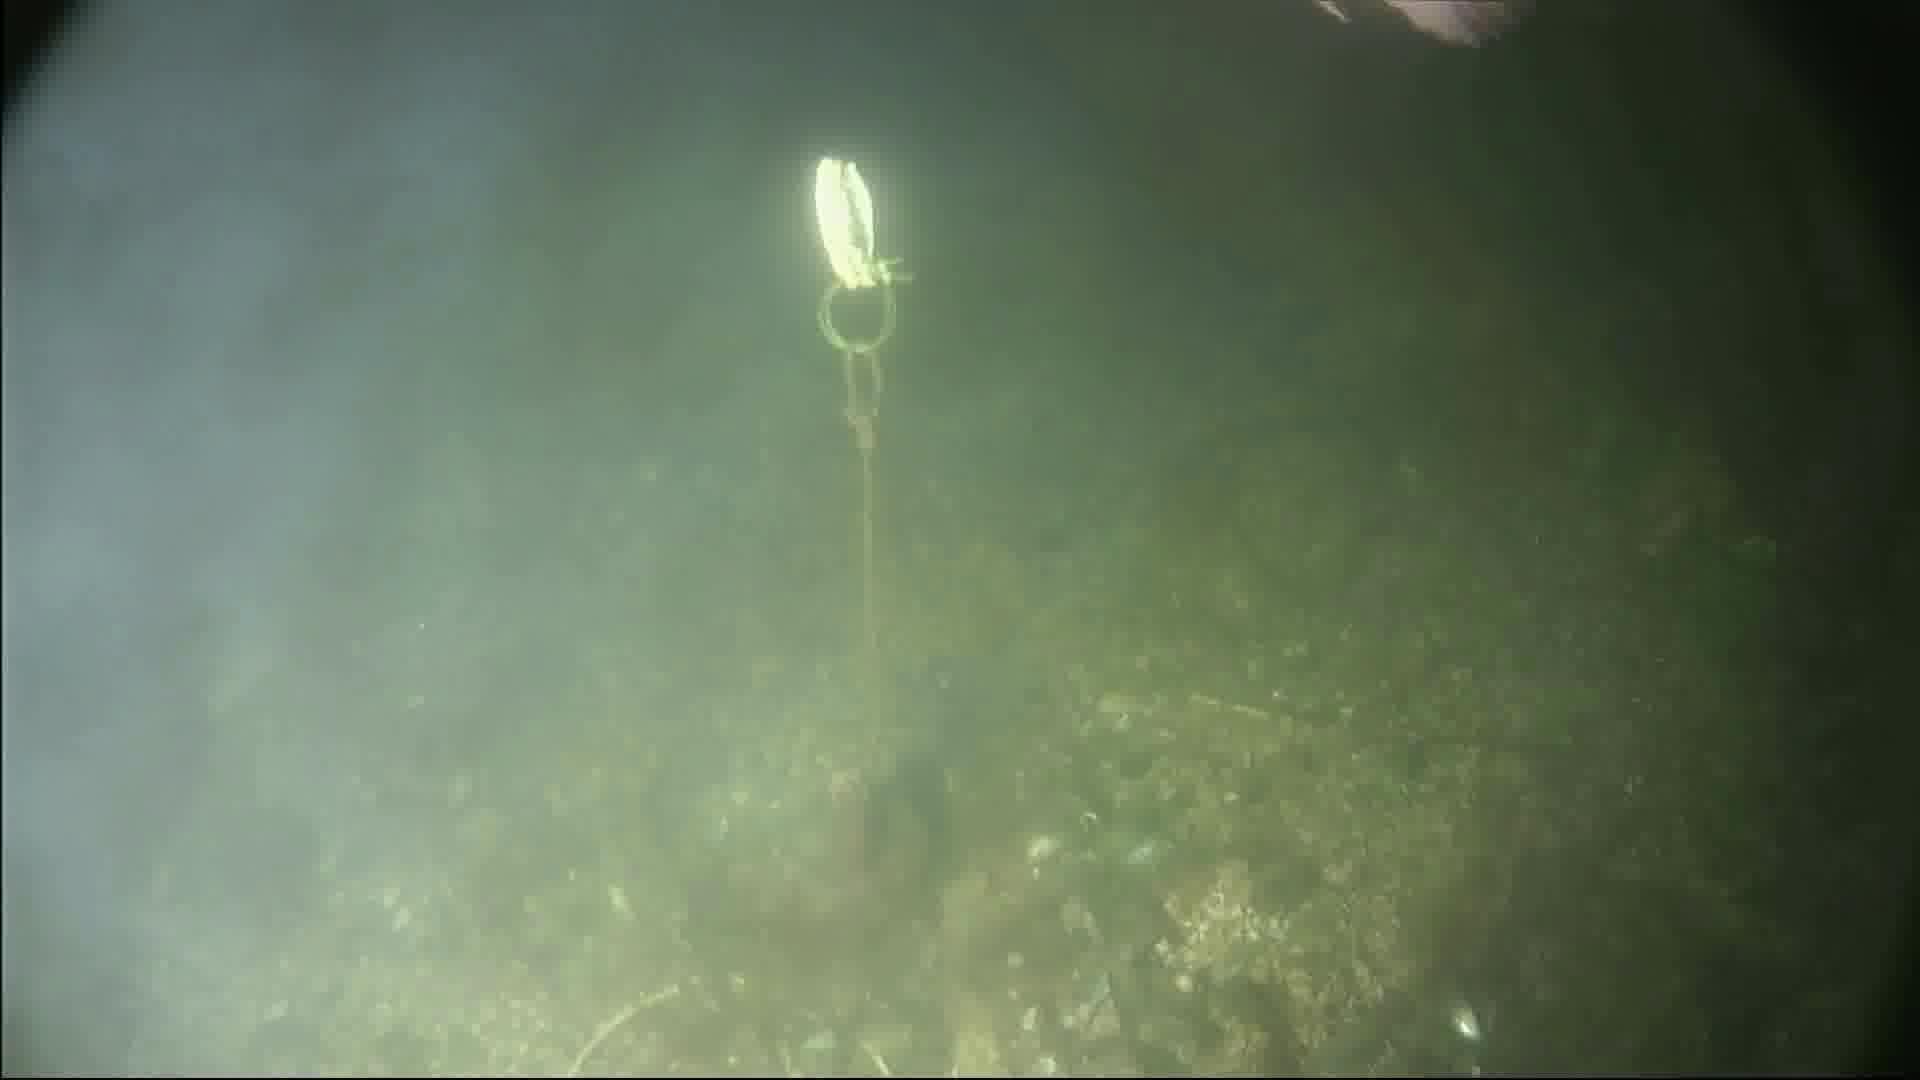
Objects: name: fish
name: crab